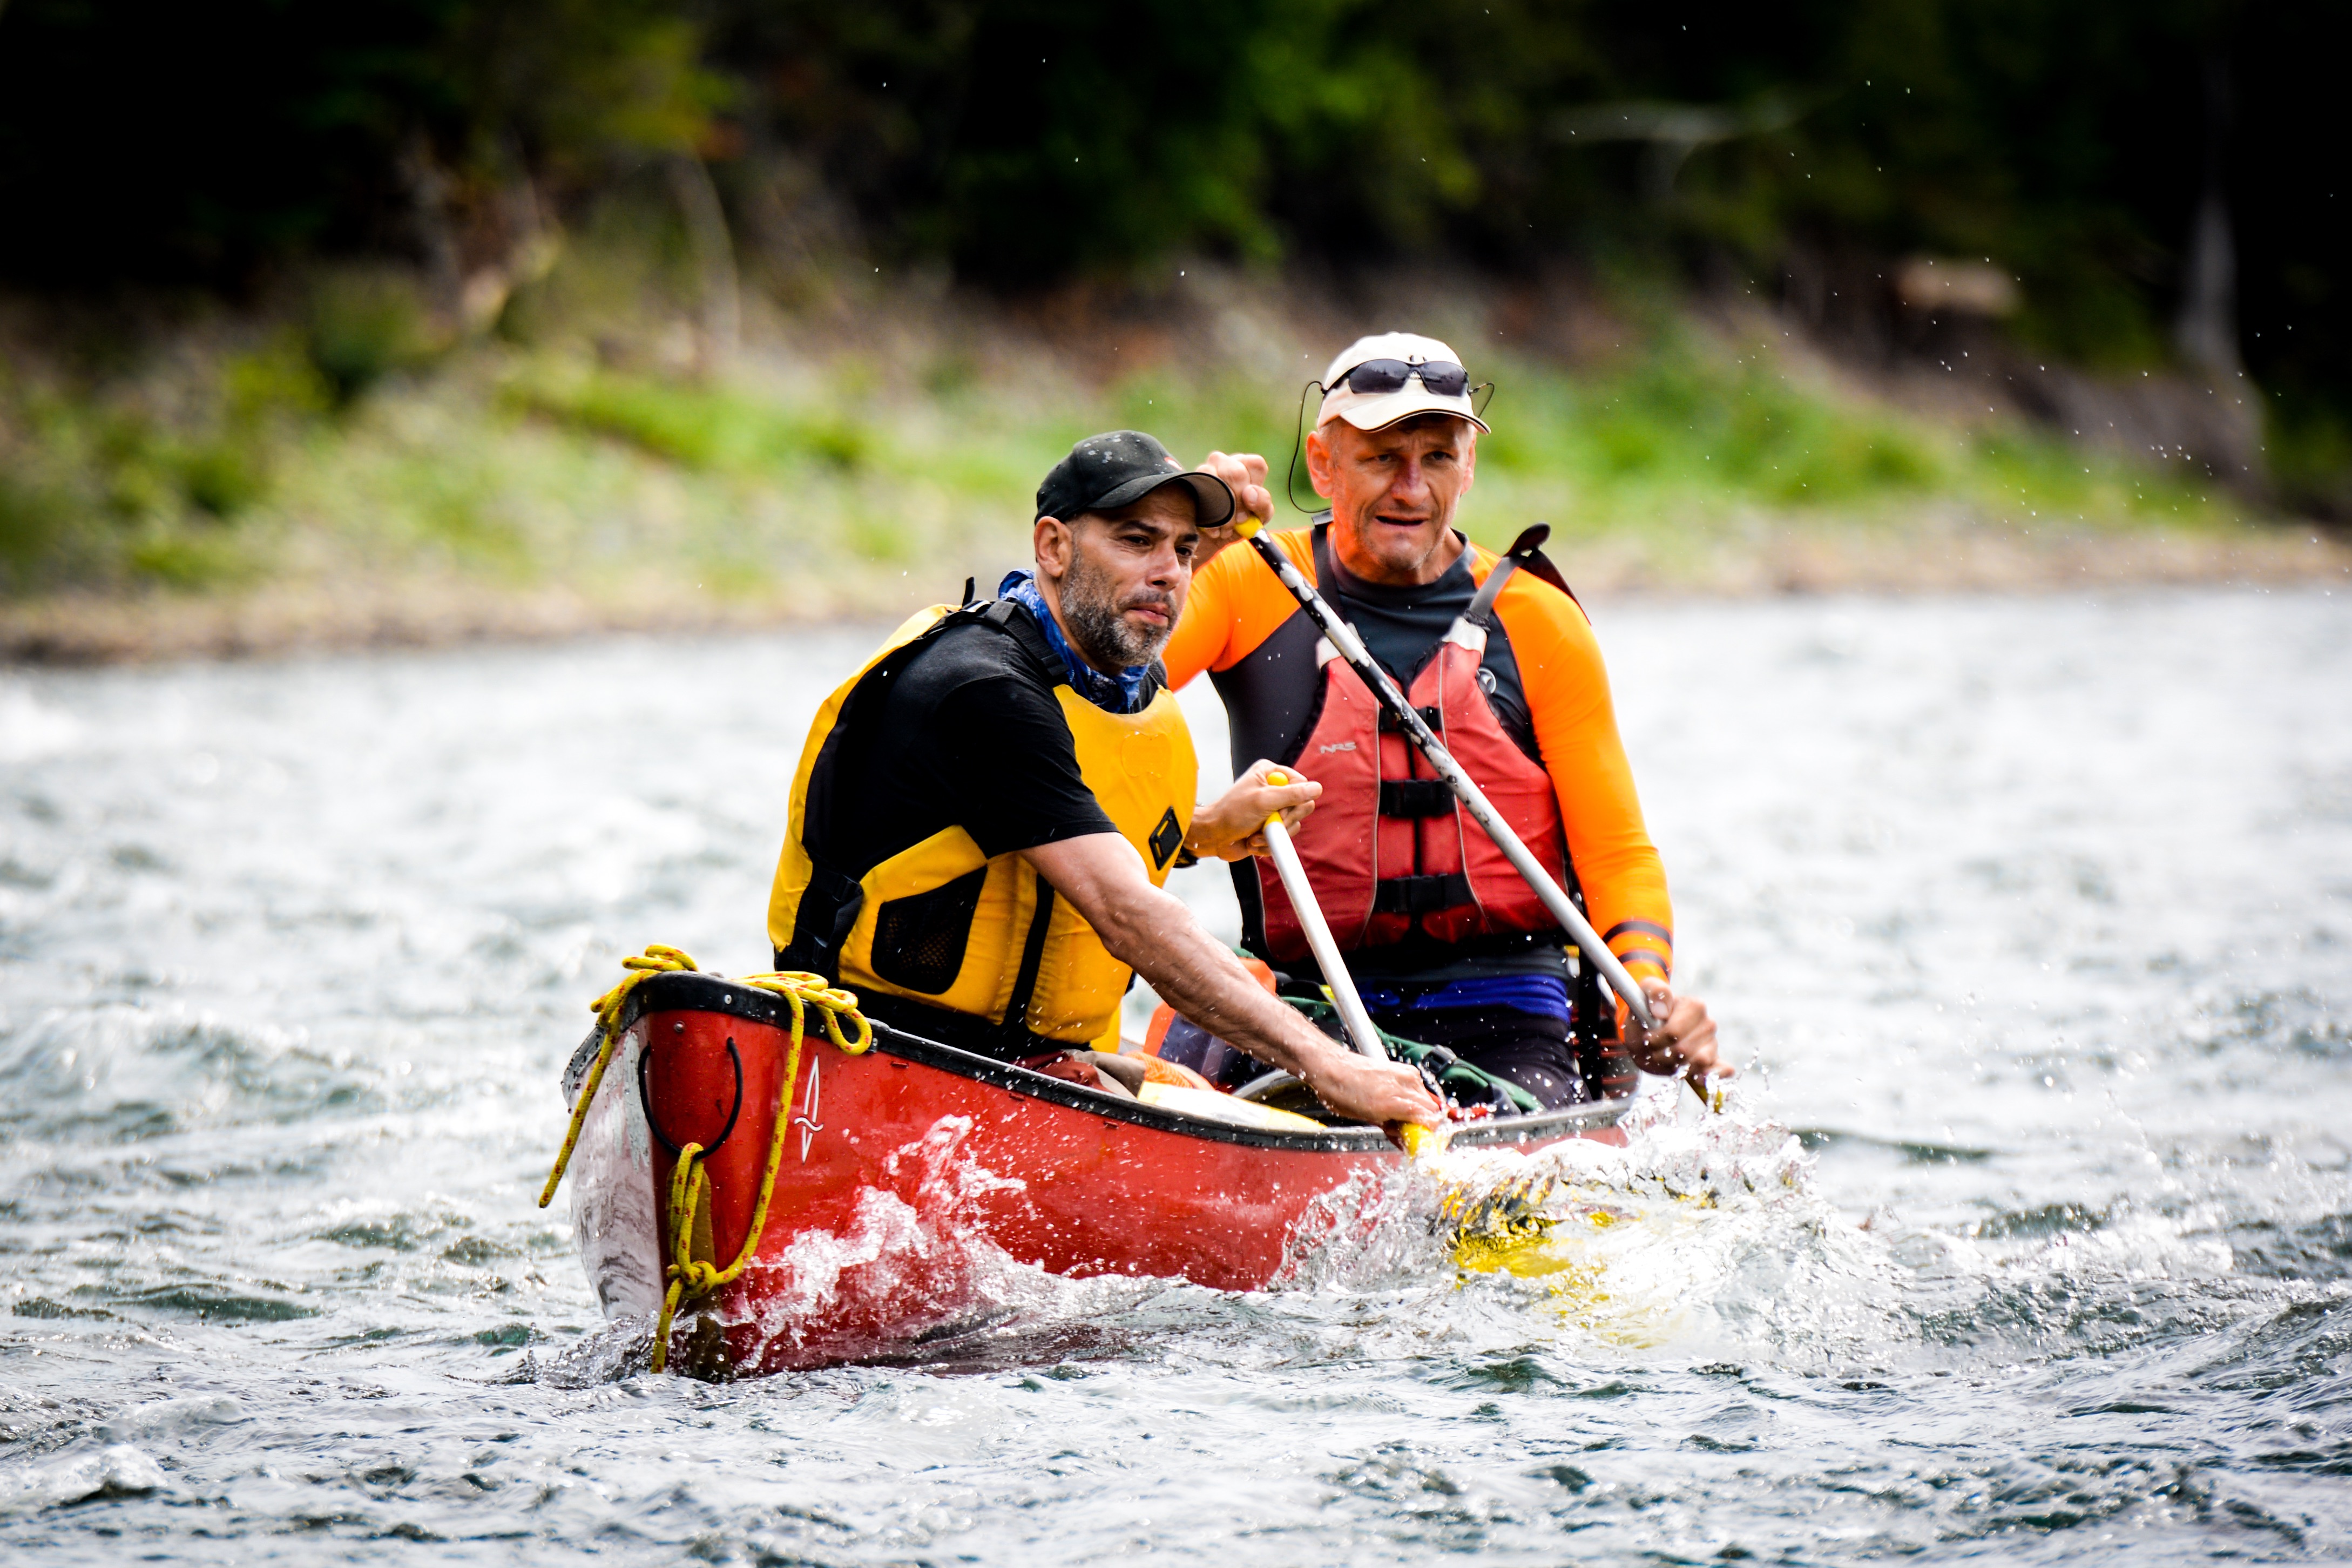
water, boat, river, canoe, recreation, oar, paddle, vehicle, splash, rapid, extreme sport, sports, boating, kayaking, watercraft, rowing, raft, canoeing, water sport, sea kayak, outdoor recreation, watercraft rowing, whitewater kayaking